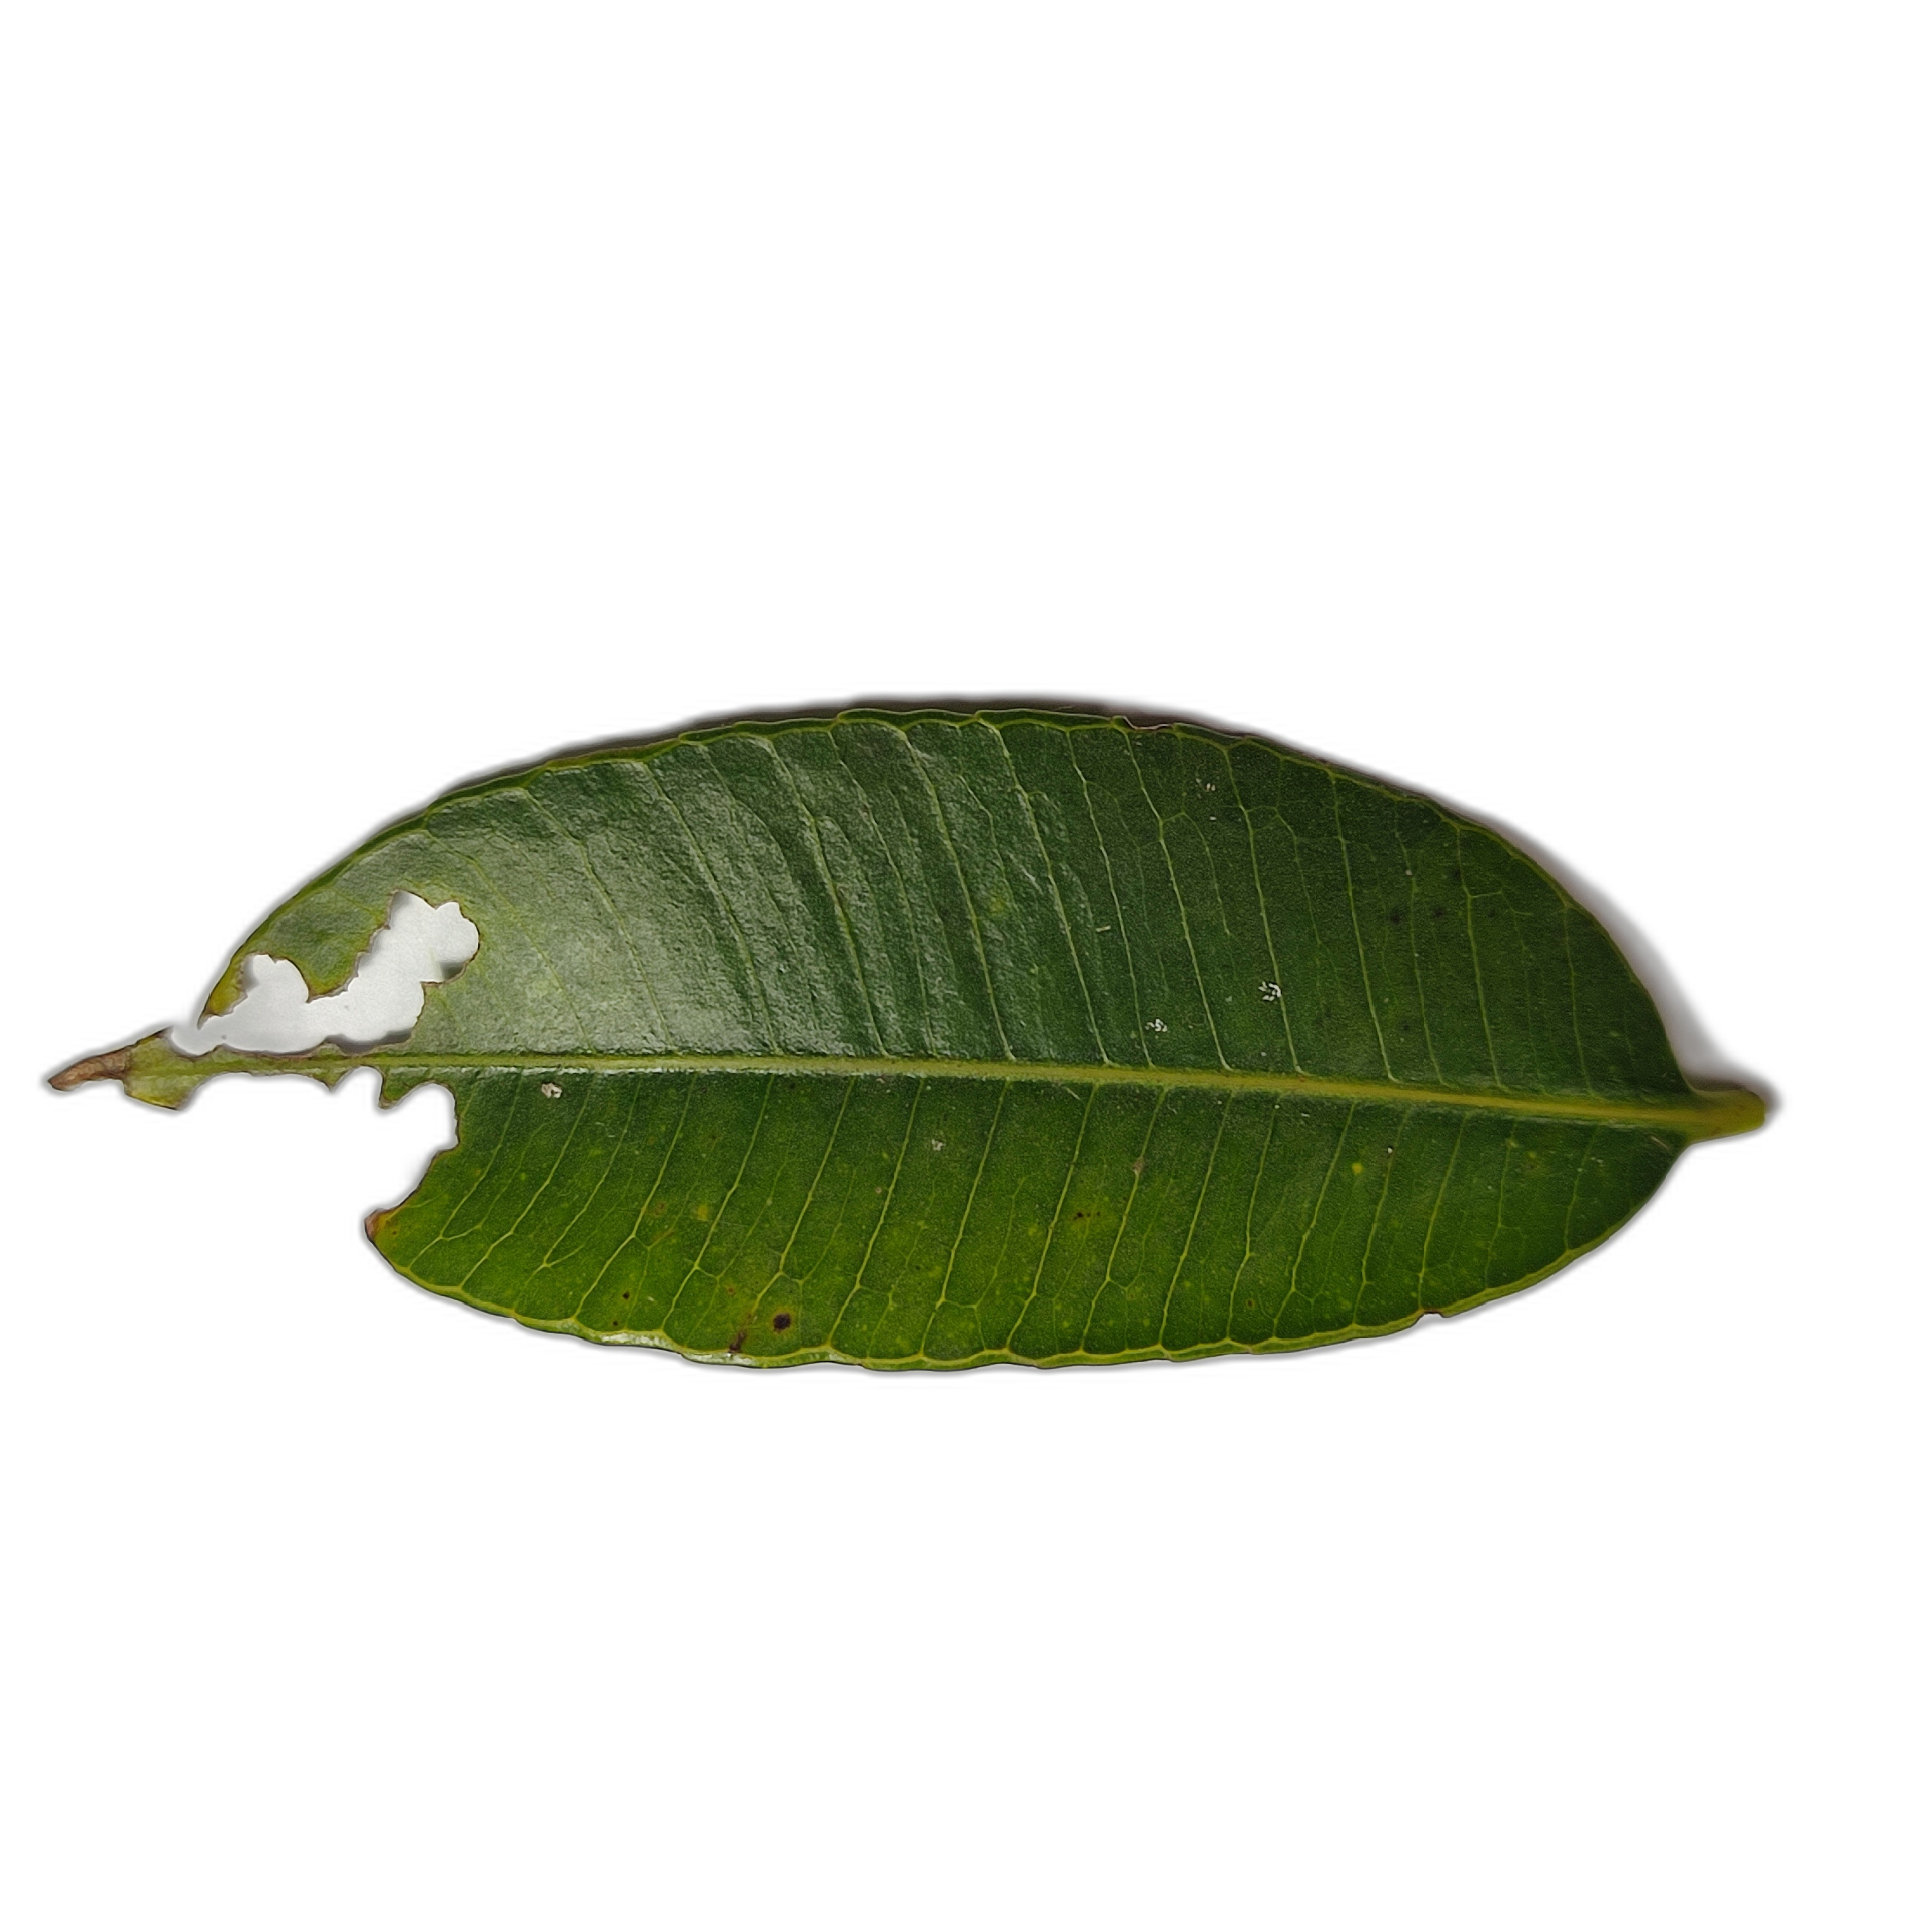
Label: not_healthy